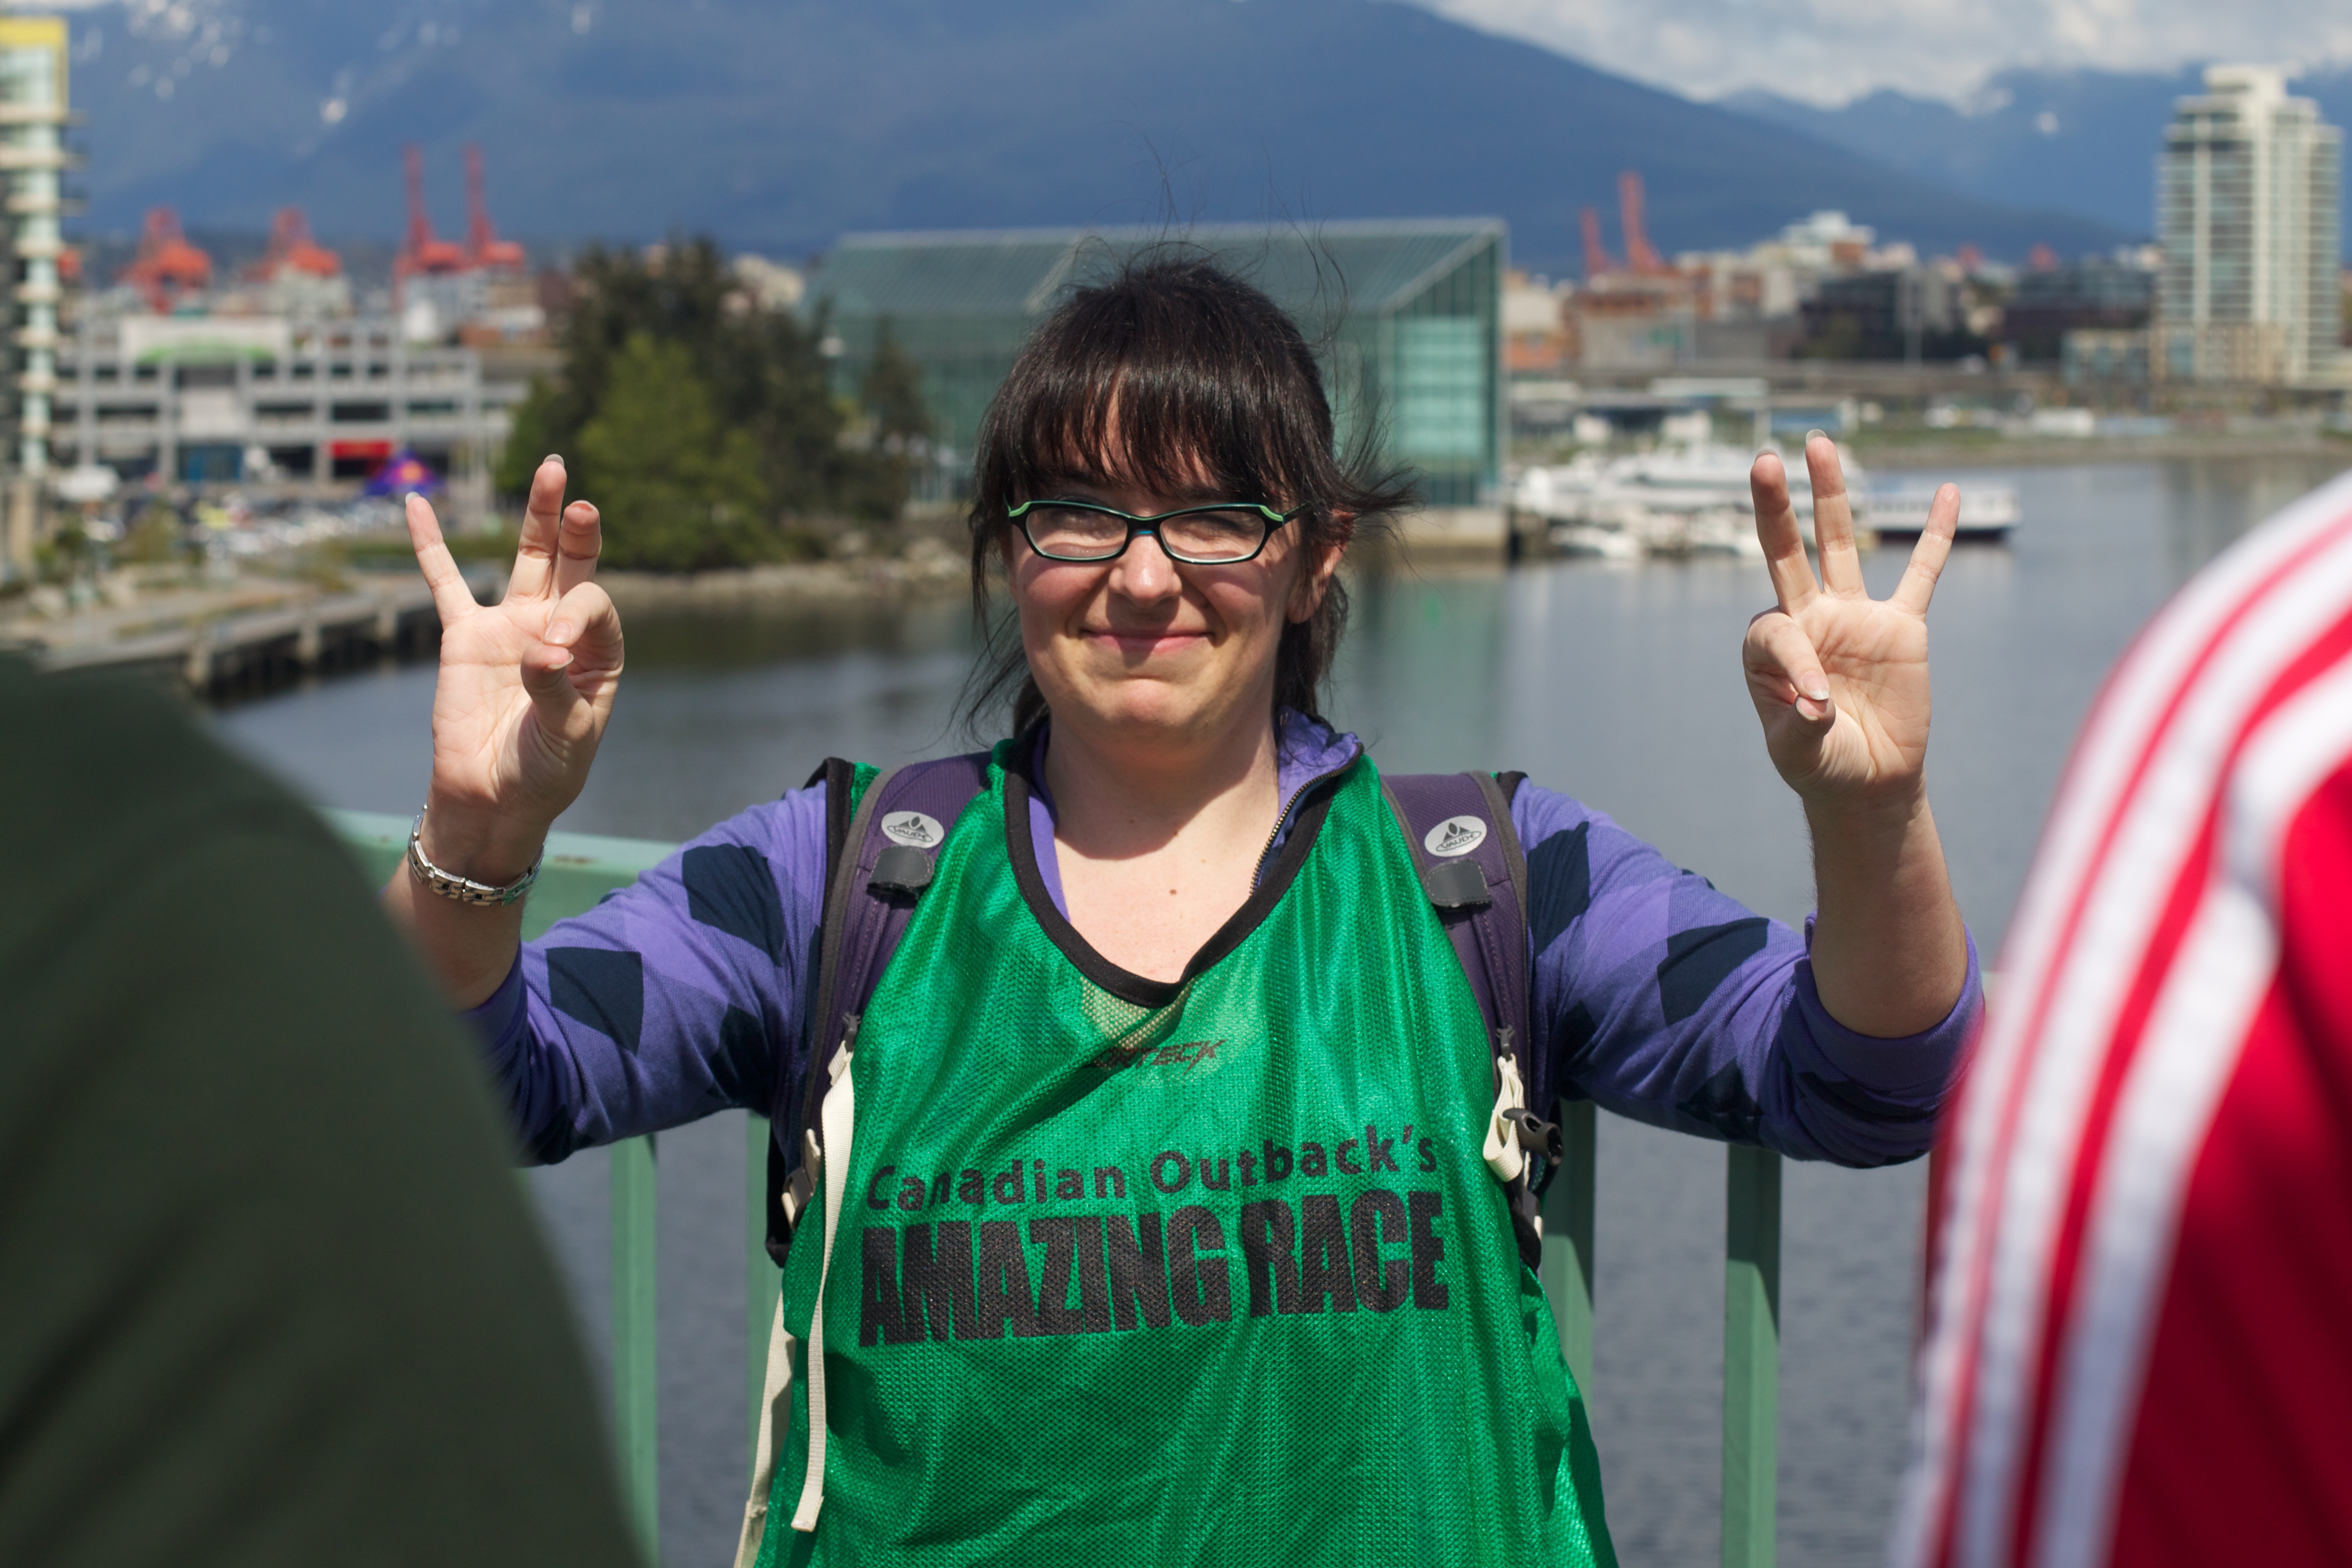
water, vacation, recreation, tourism, leisure, product, fun, sunglasses, glasses, vision care